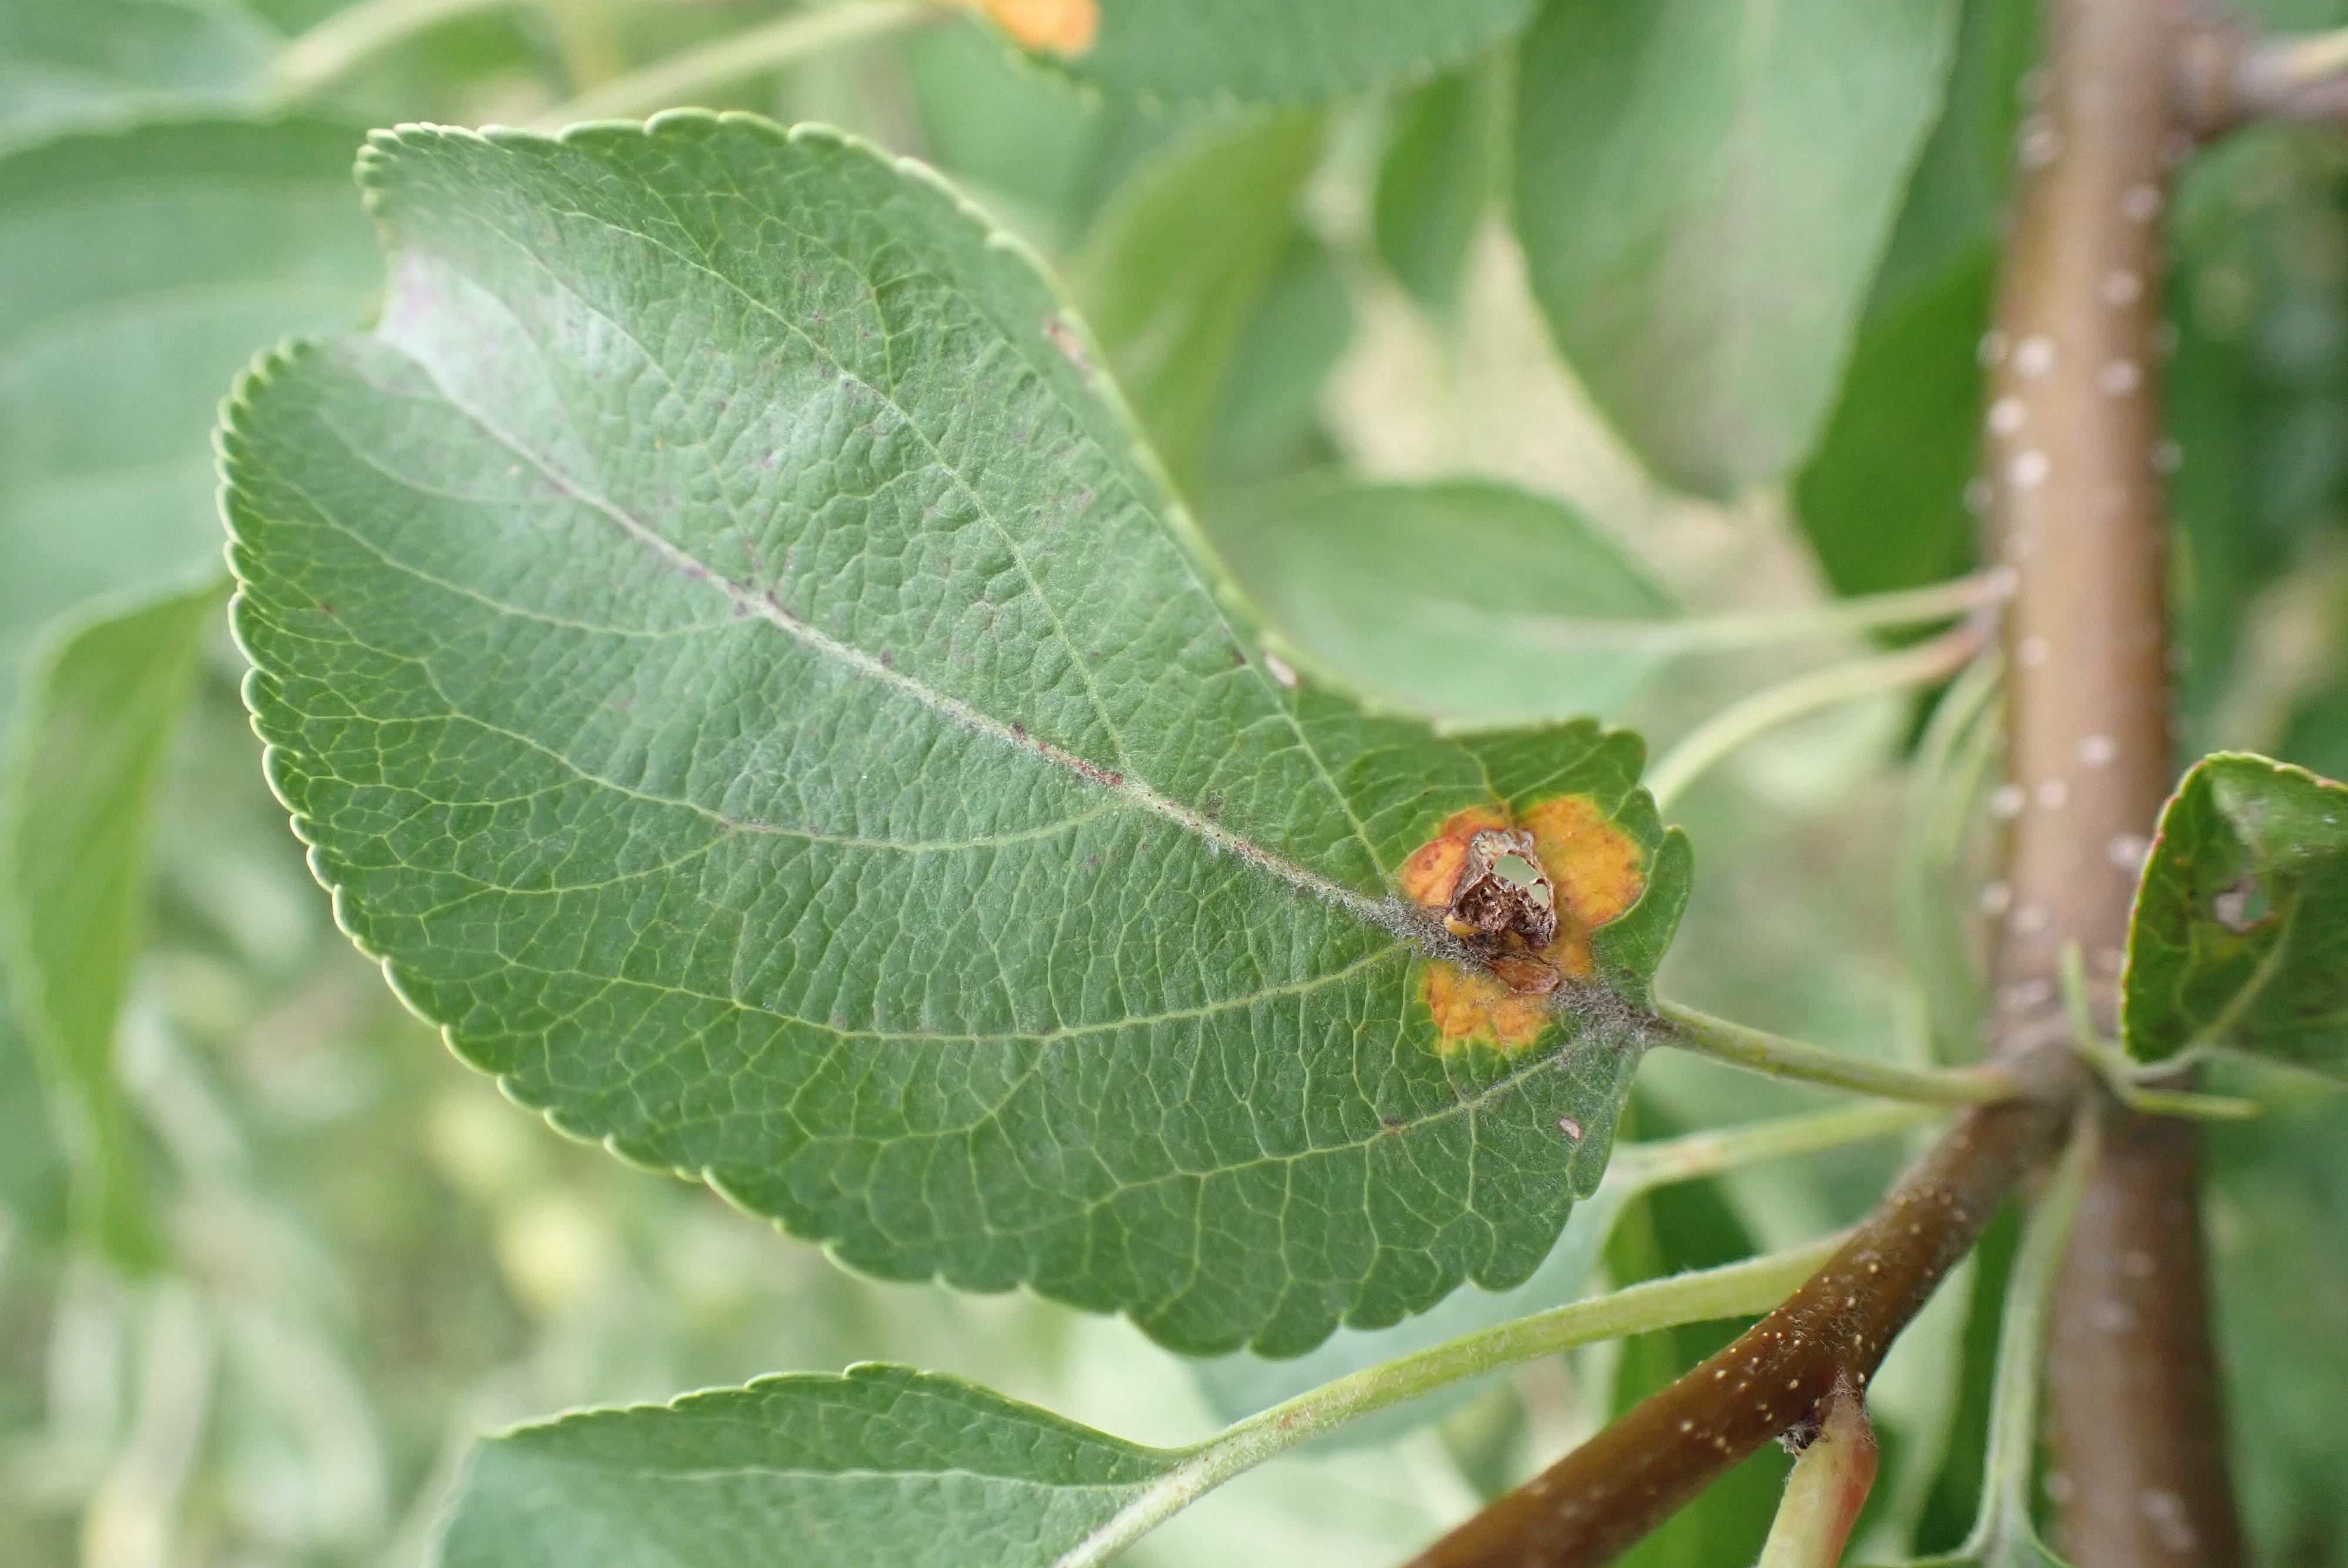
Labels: complex